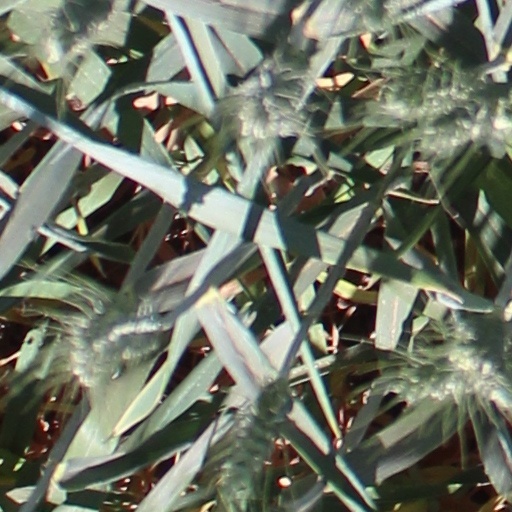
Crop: wheat